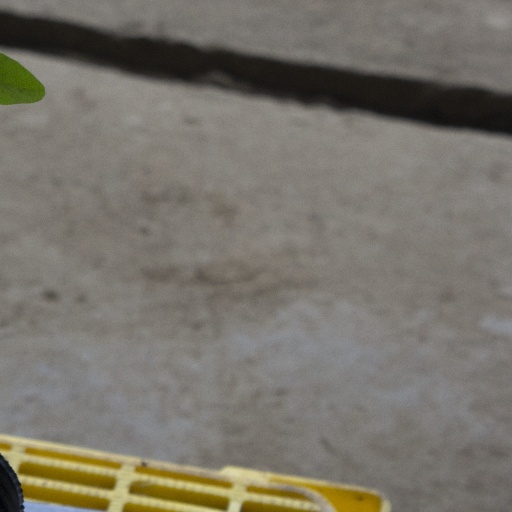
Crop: soybean